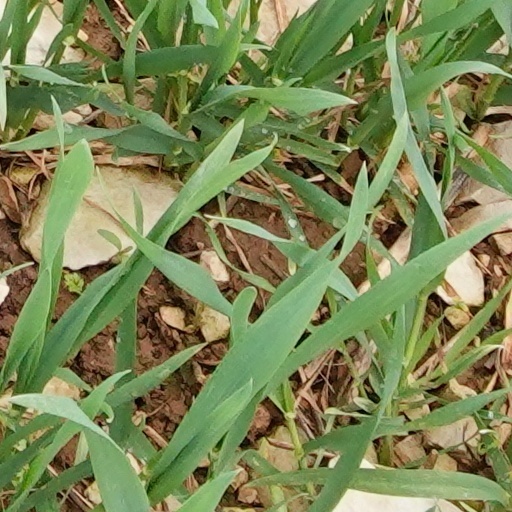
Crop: wheat